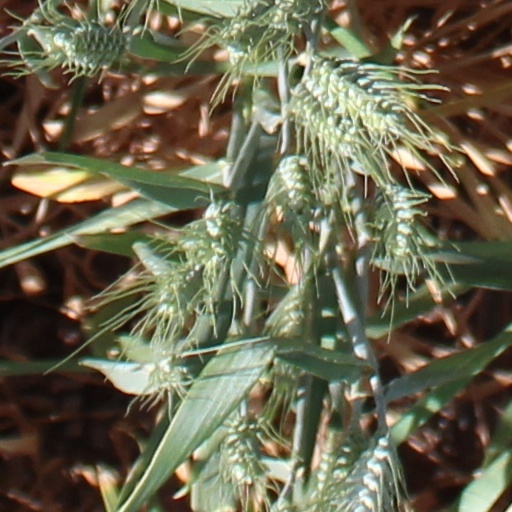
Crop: wheat